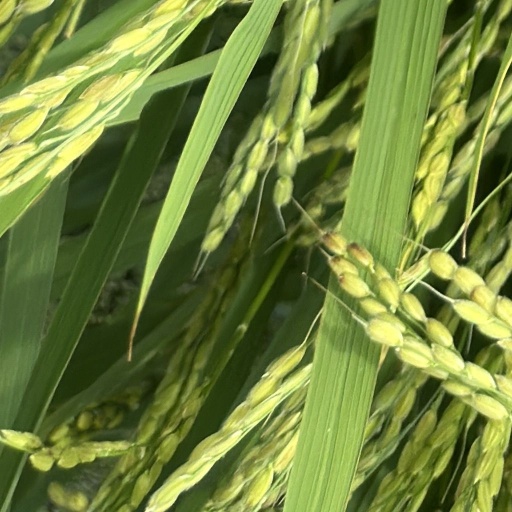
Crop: rice